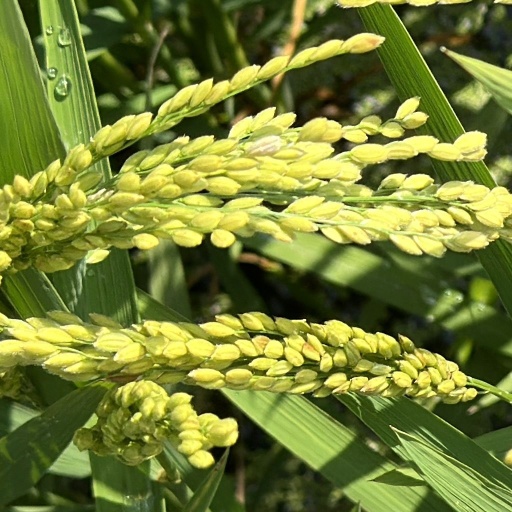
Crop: rice